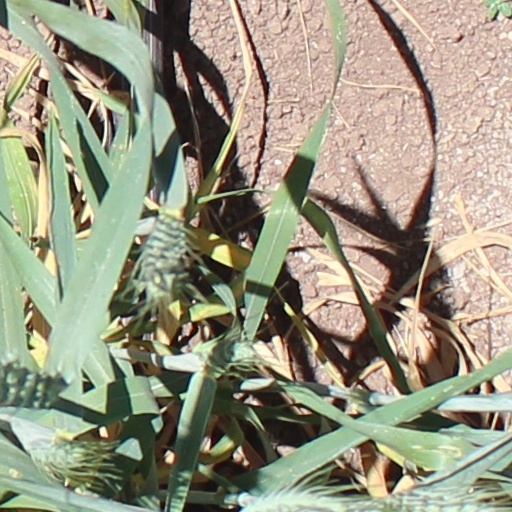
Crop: wheat